Won Yoo-chul

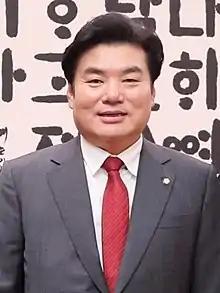
Won Yoo-Chul in 2020

Won Yoo-chul (born October 25, 1962) is a South Korean politician. He has a bachelor's degree in philosophy from Korea University. He is currently a member of the 19th National Assembly and the floor leader of Saenuri Party. On April 14, 2016, he was appointed interim leader of the party after its defeat in the 2016 general elections.